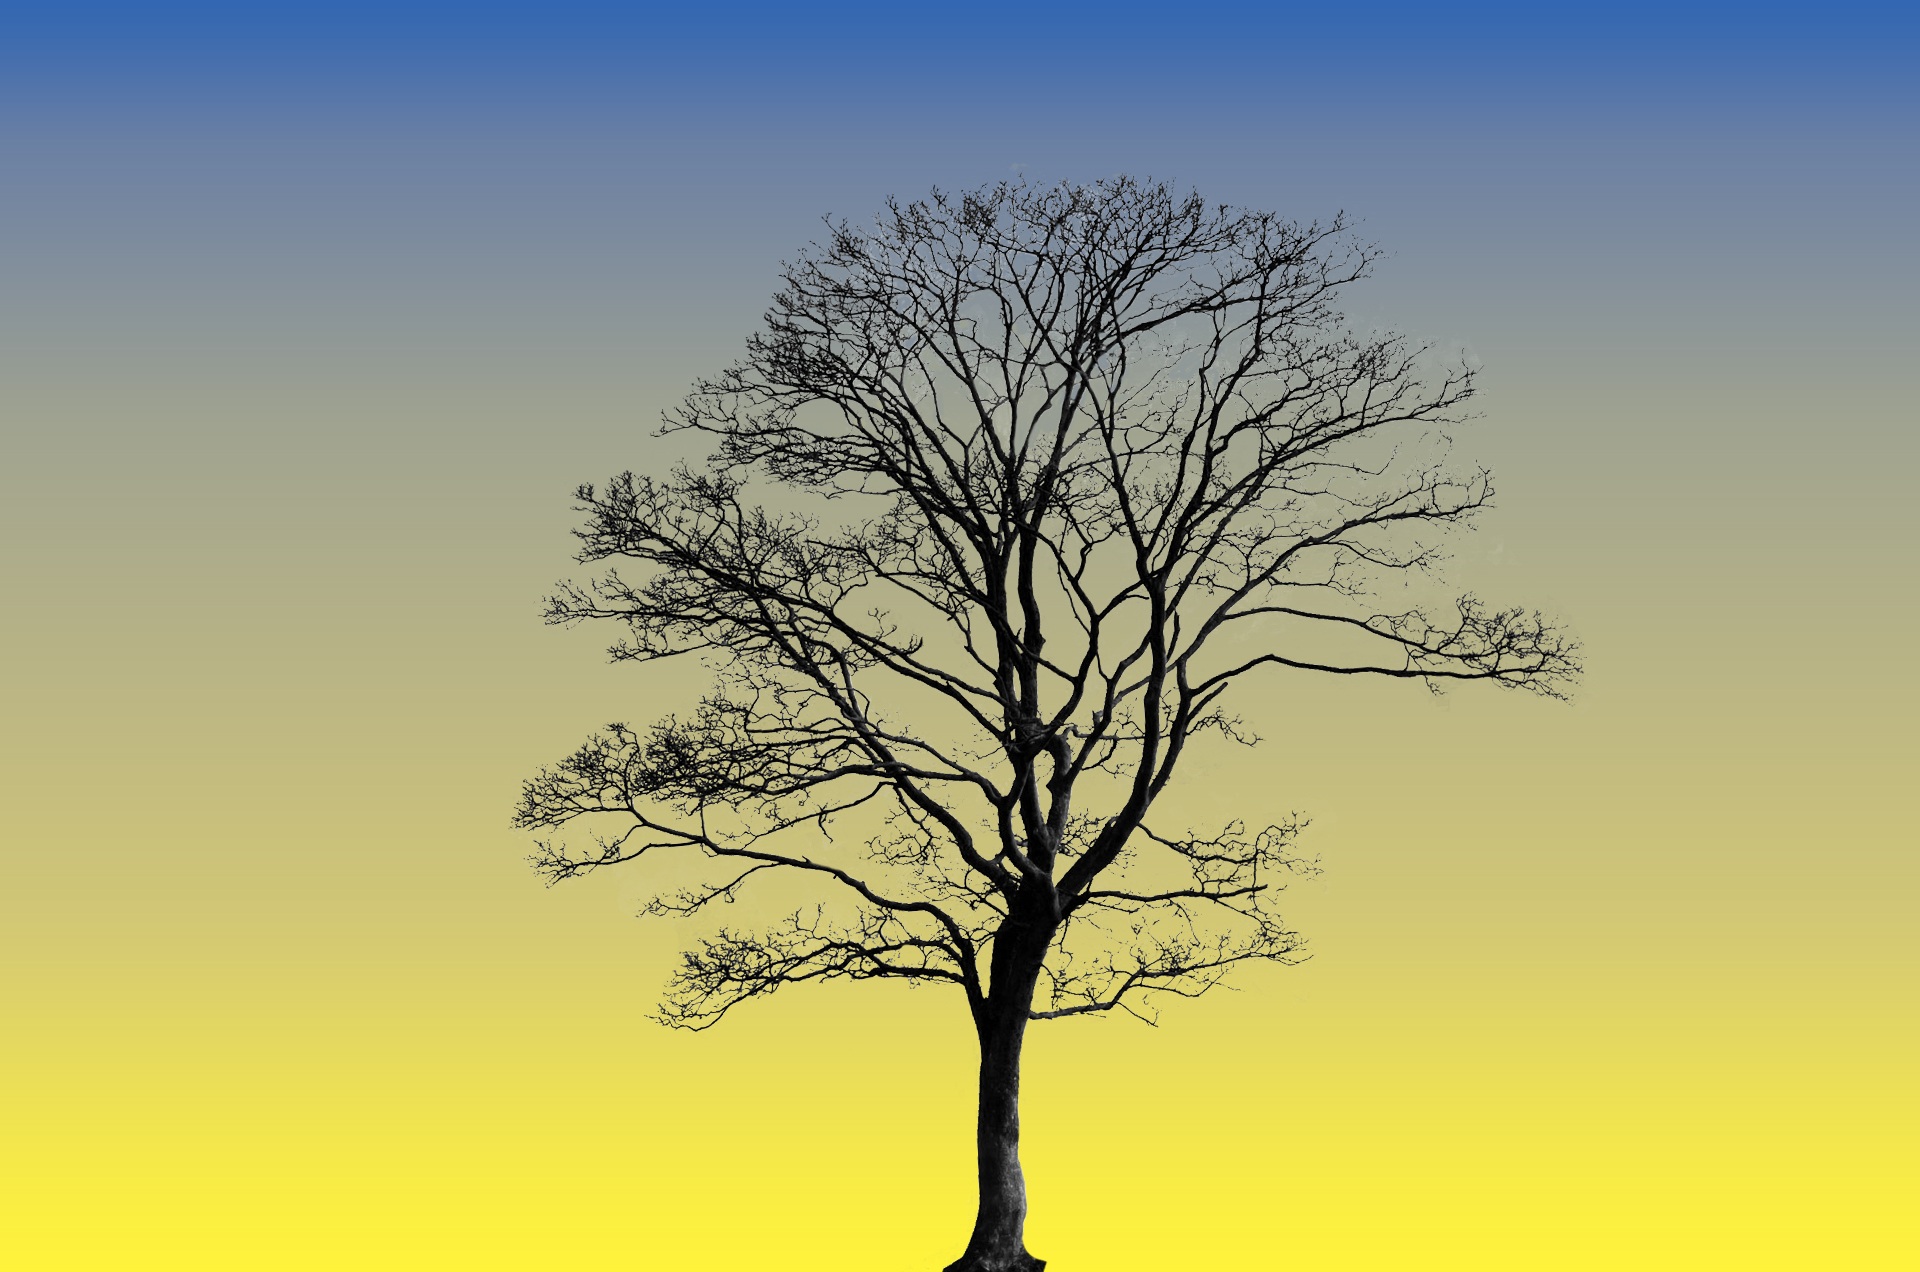
tree, nature, horizon, branch, silhouette, plant, sky, prairie, morning, log, flora, savanna, aesthetic, dry tree, atmospheric phenomenon, woody plant